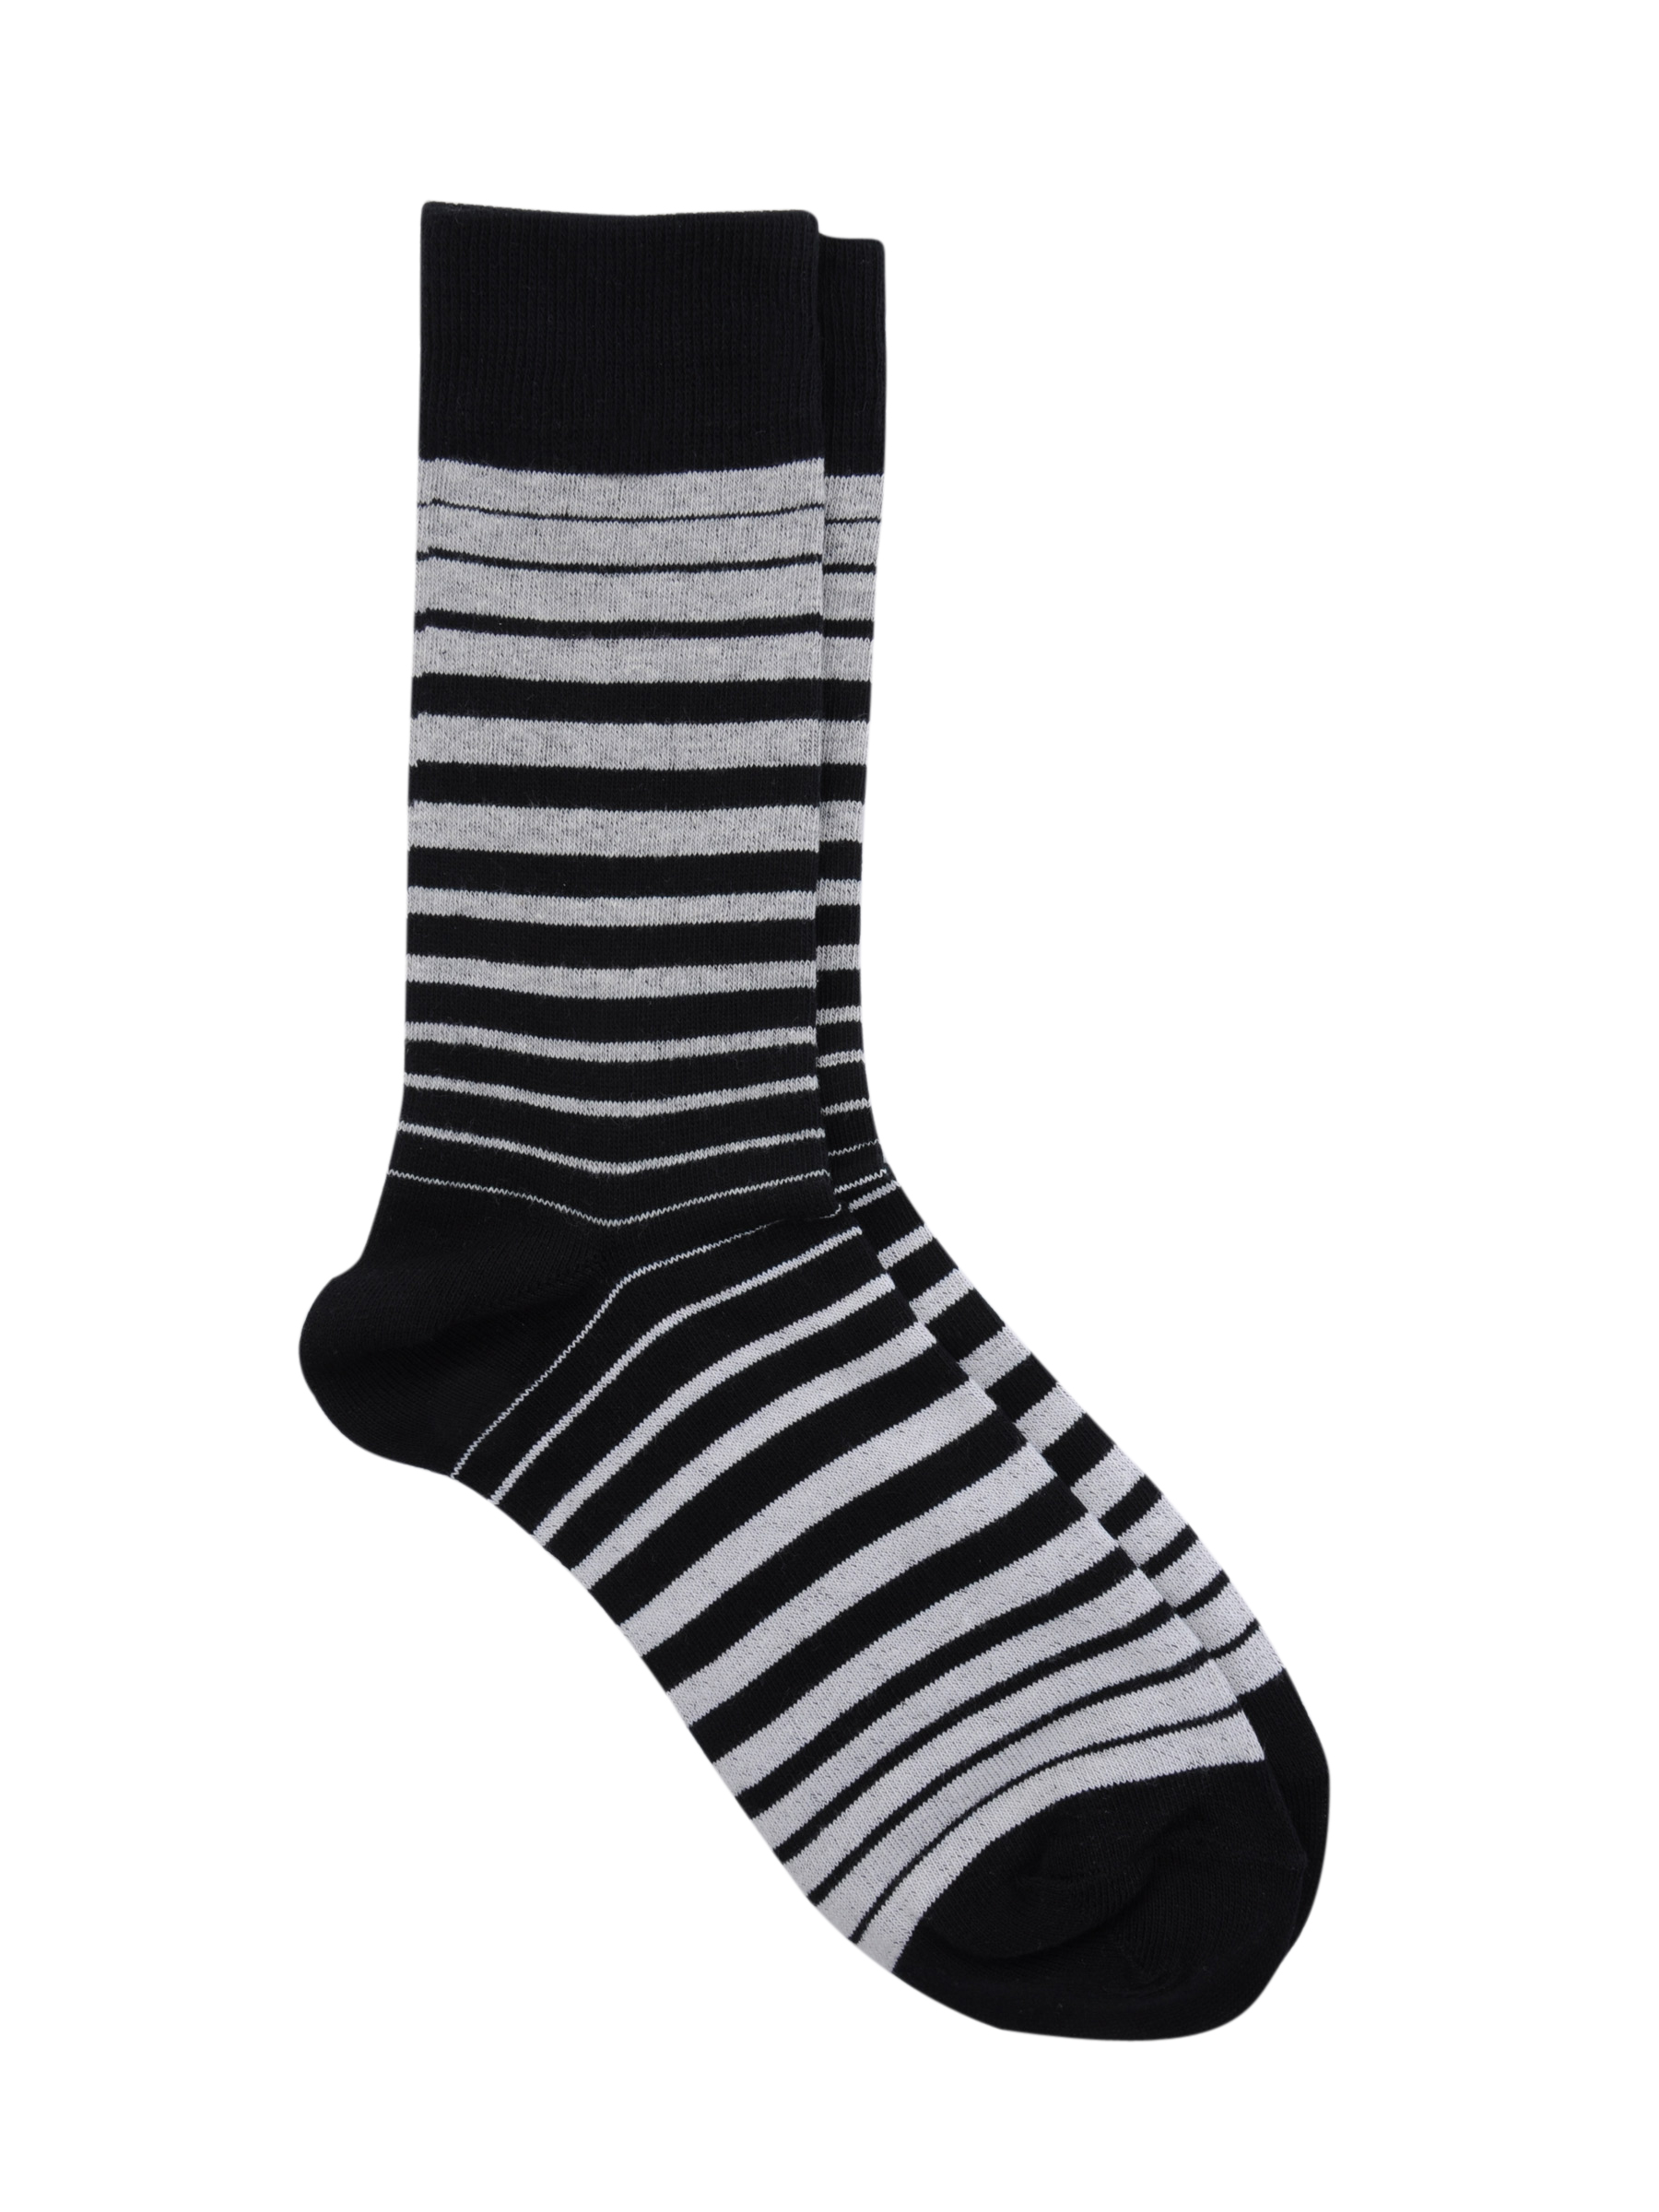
Reid & Taylor Men Stripes Black Socks
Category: Accessories / Socks / Socks
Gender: Men
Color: Black
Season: Summer 2016
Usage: Casual